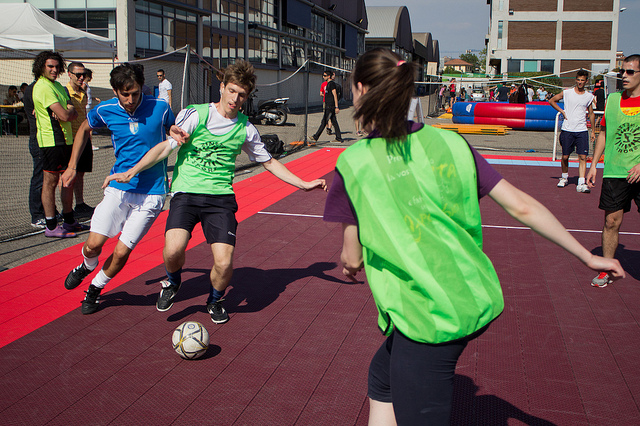
một số ngời đang cùng nhau đá bóng người phố